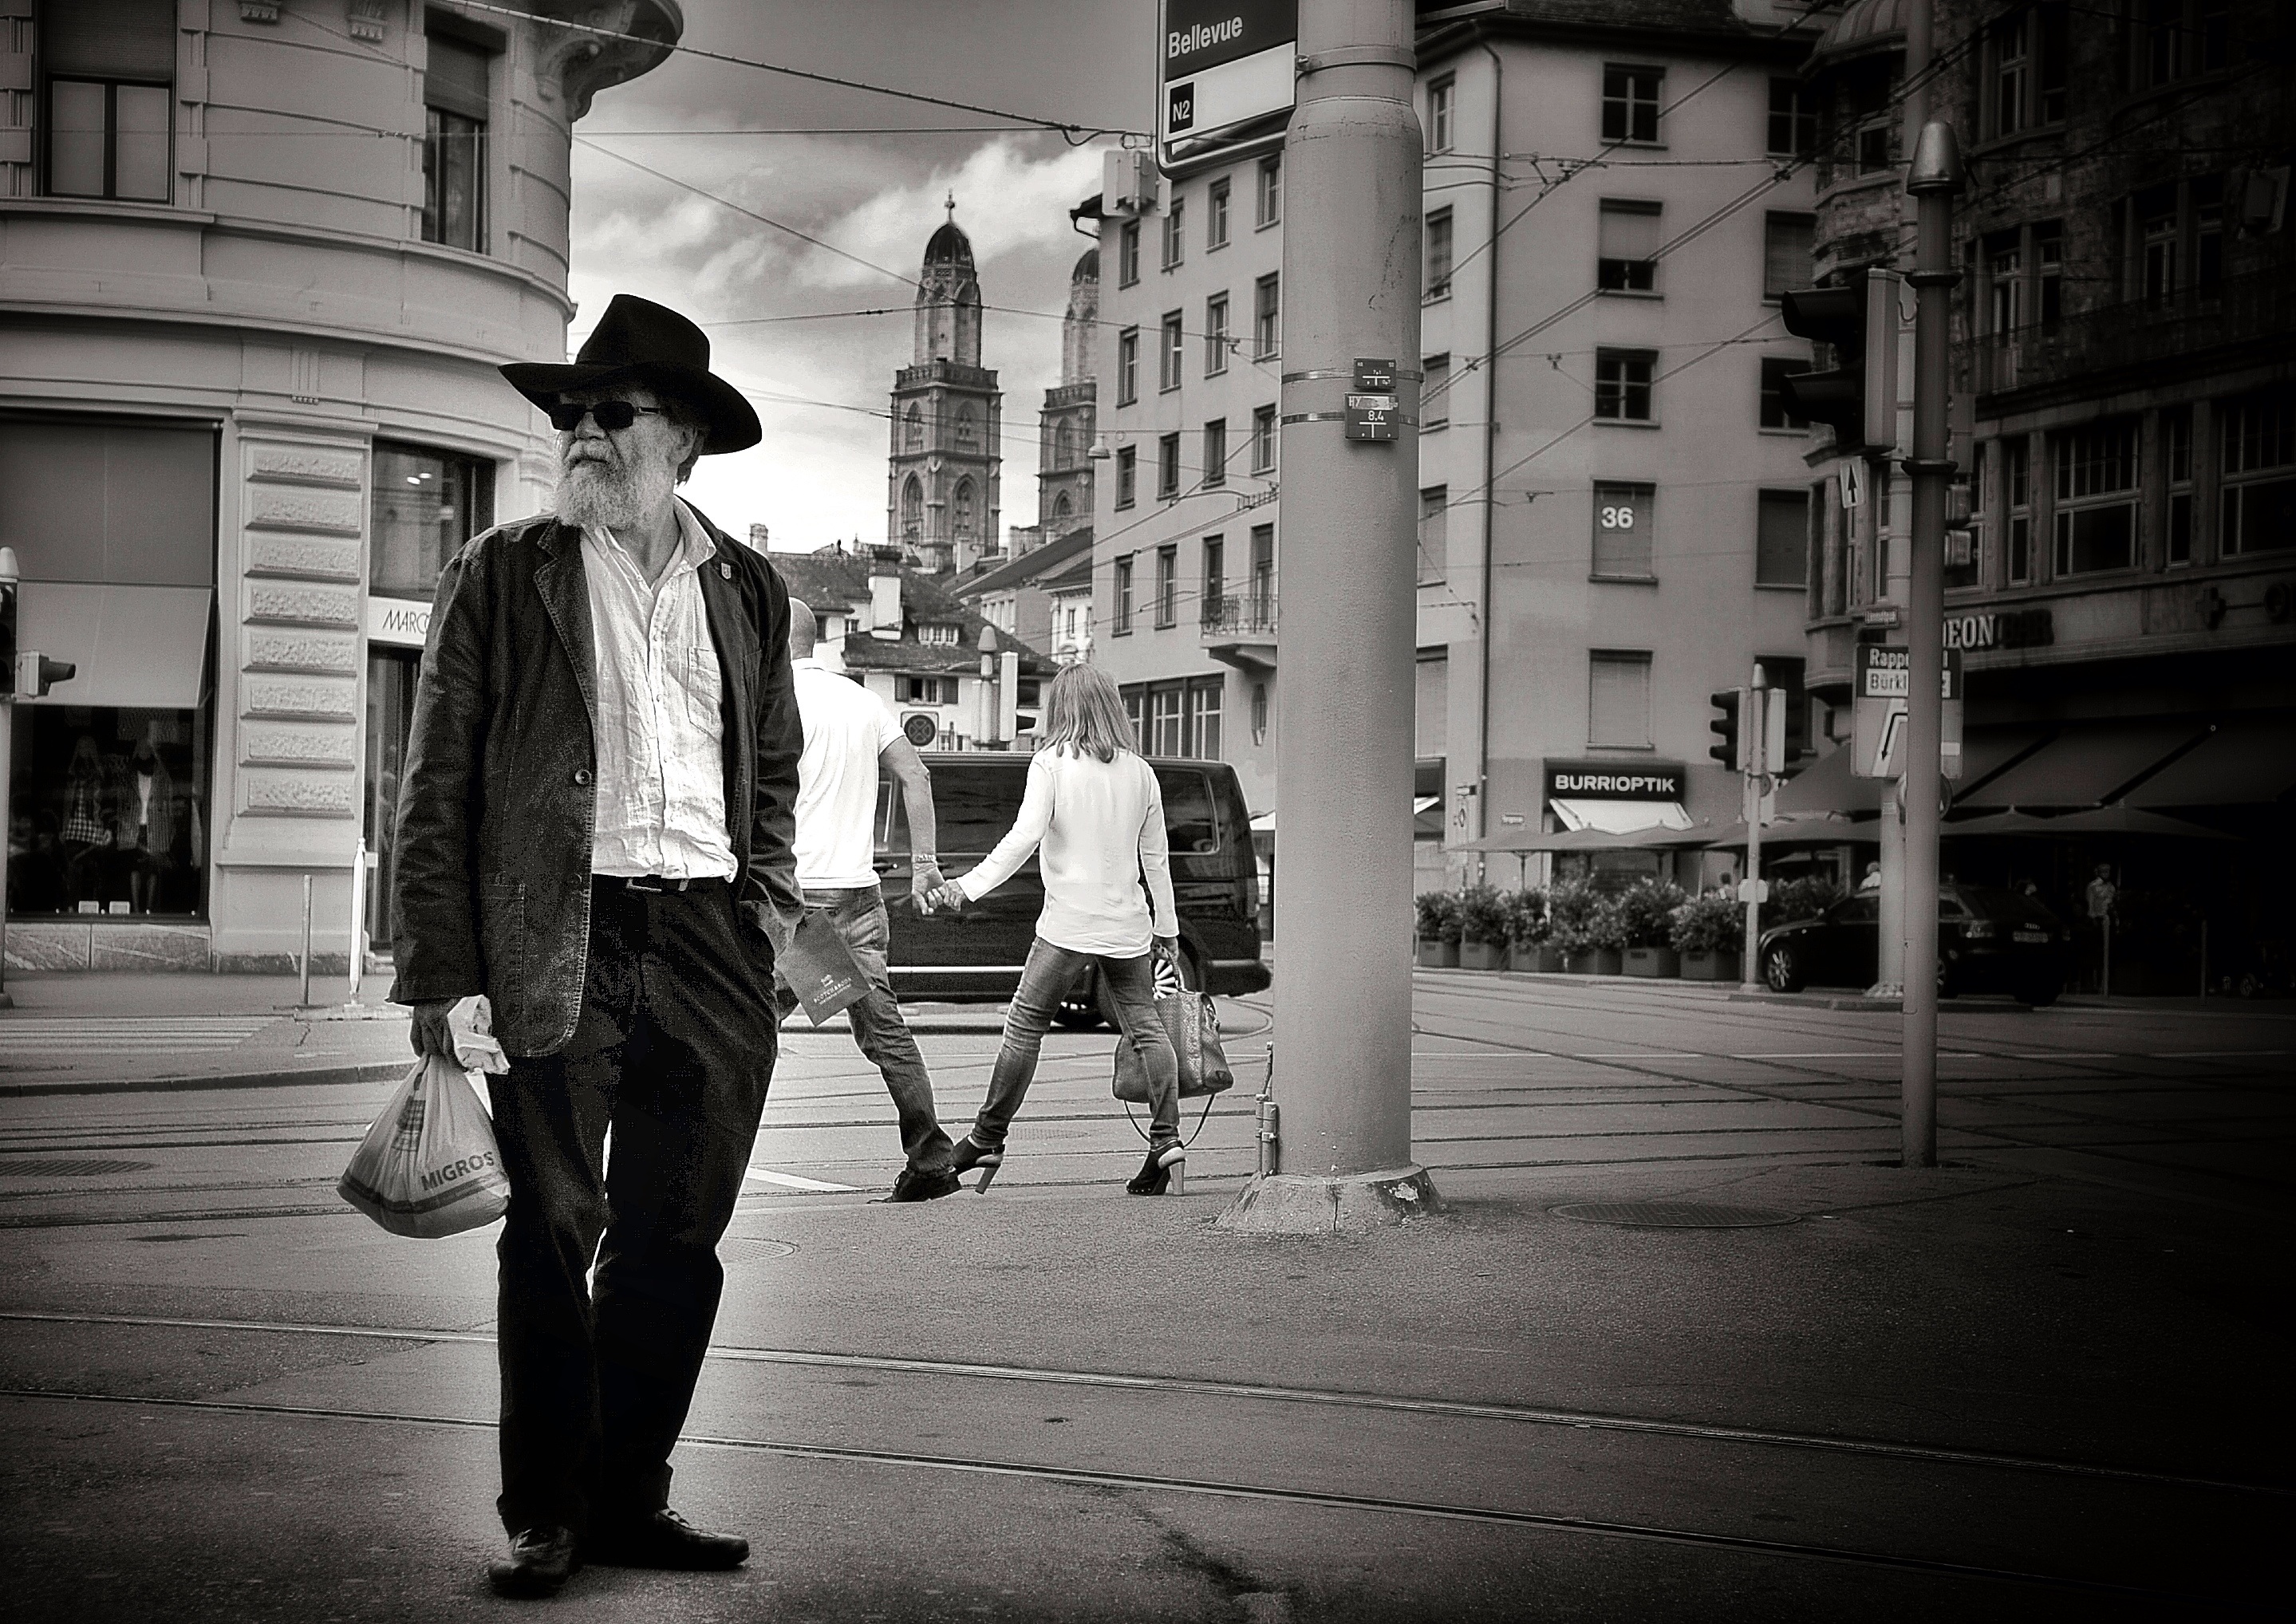
black and white, sun, road, white, street, photography, city, urban, black, monochrome, streetphotography, bw, candid, sunglasses, infrastructure, swiss, photograph, snapshot, streetart, schweiz, switzerland, zurich, streetphoto, schwarzundweiss, stphotographia, streetscene, strassenszene, strassenfotografie, streetlife, streetpix, thomas8047, onthestreets, streetphotographer, 175528, vbz, bellevue, zurichstreet, fascinationstreet, nikond300s, texan, streetartz ri, zuri, monochrome photography, film noir